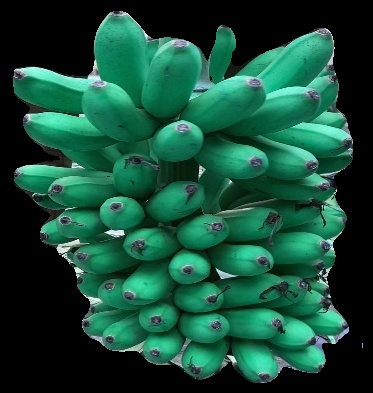
Variety: rasbale
Grade: grade1